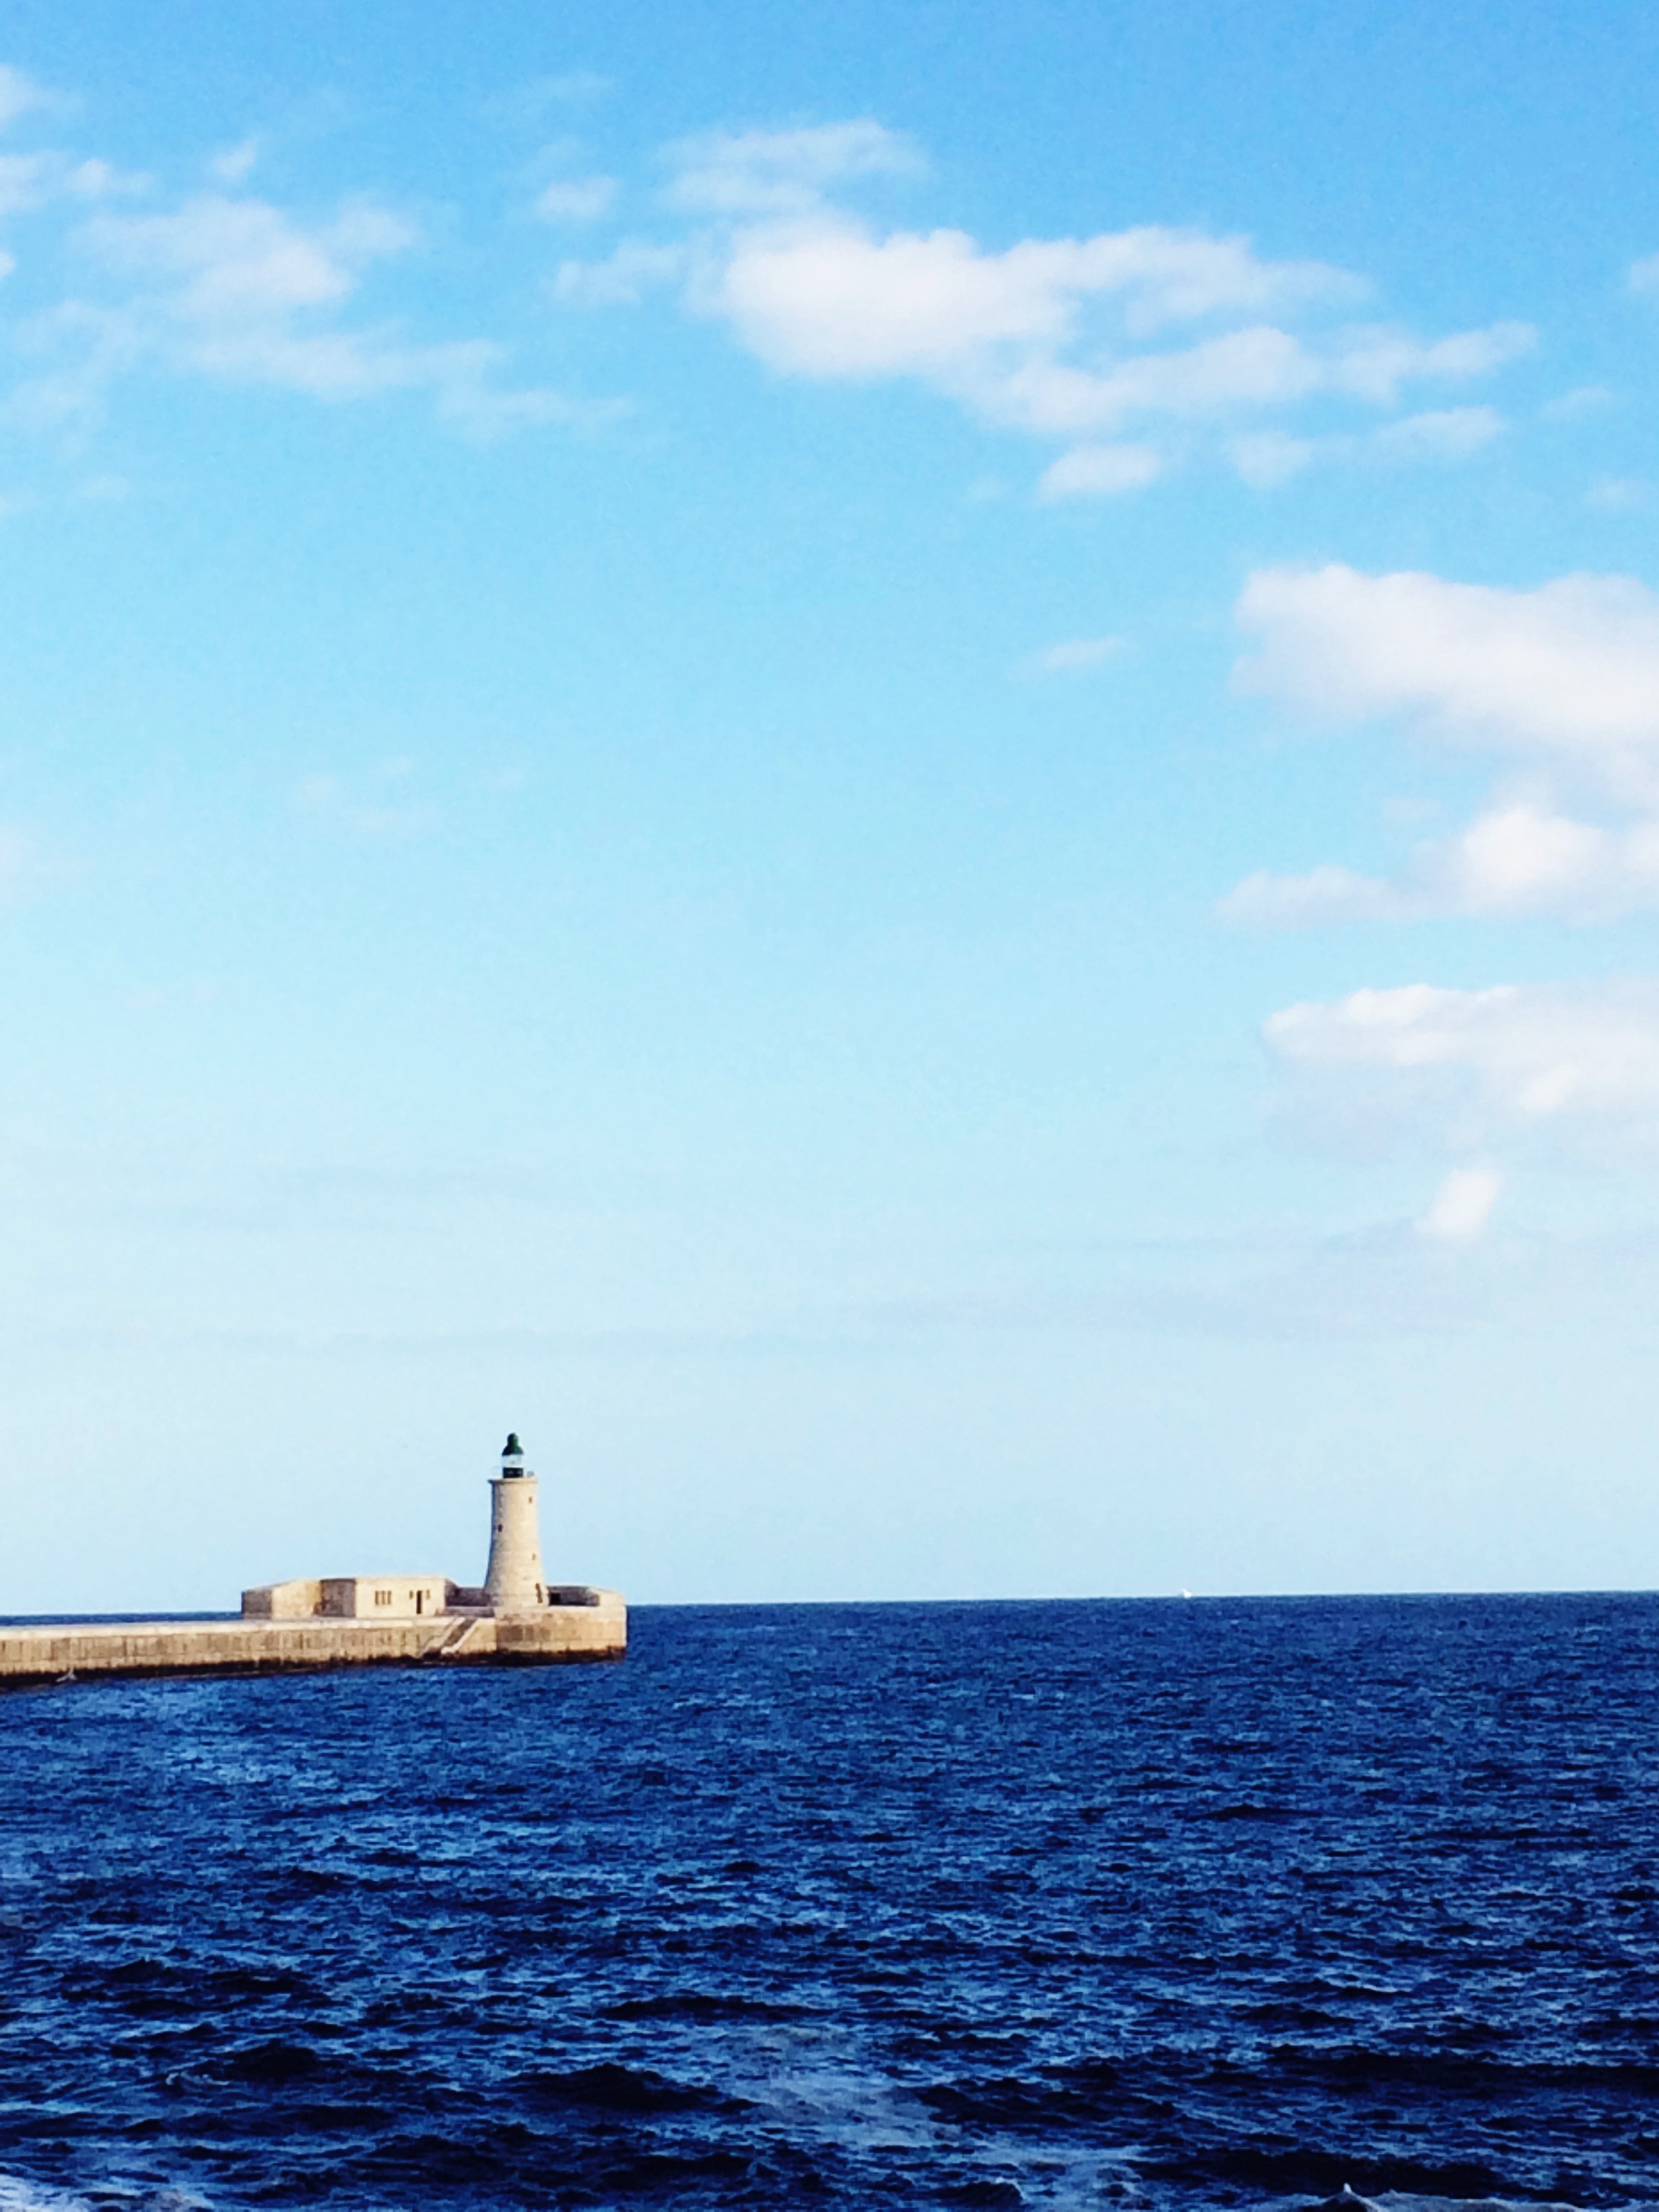
sea, coast, ocean, horizon, lighthouse, sky, shore, vehicle, tower, bay, channel, cape